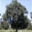
Label: oak_tree